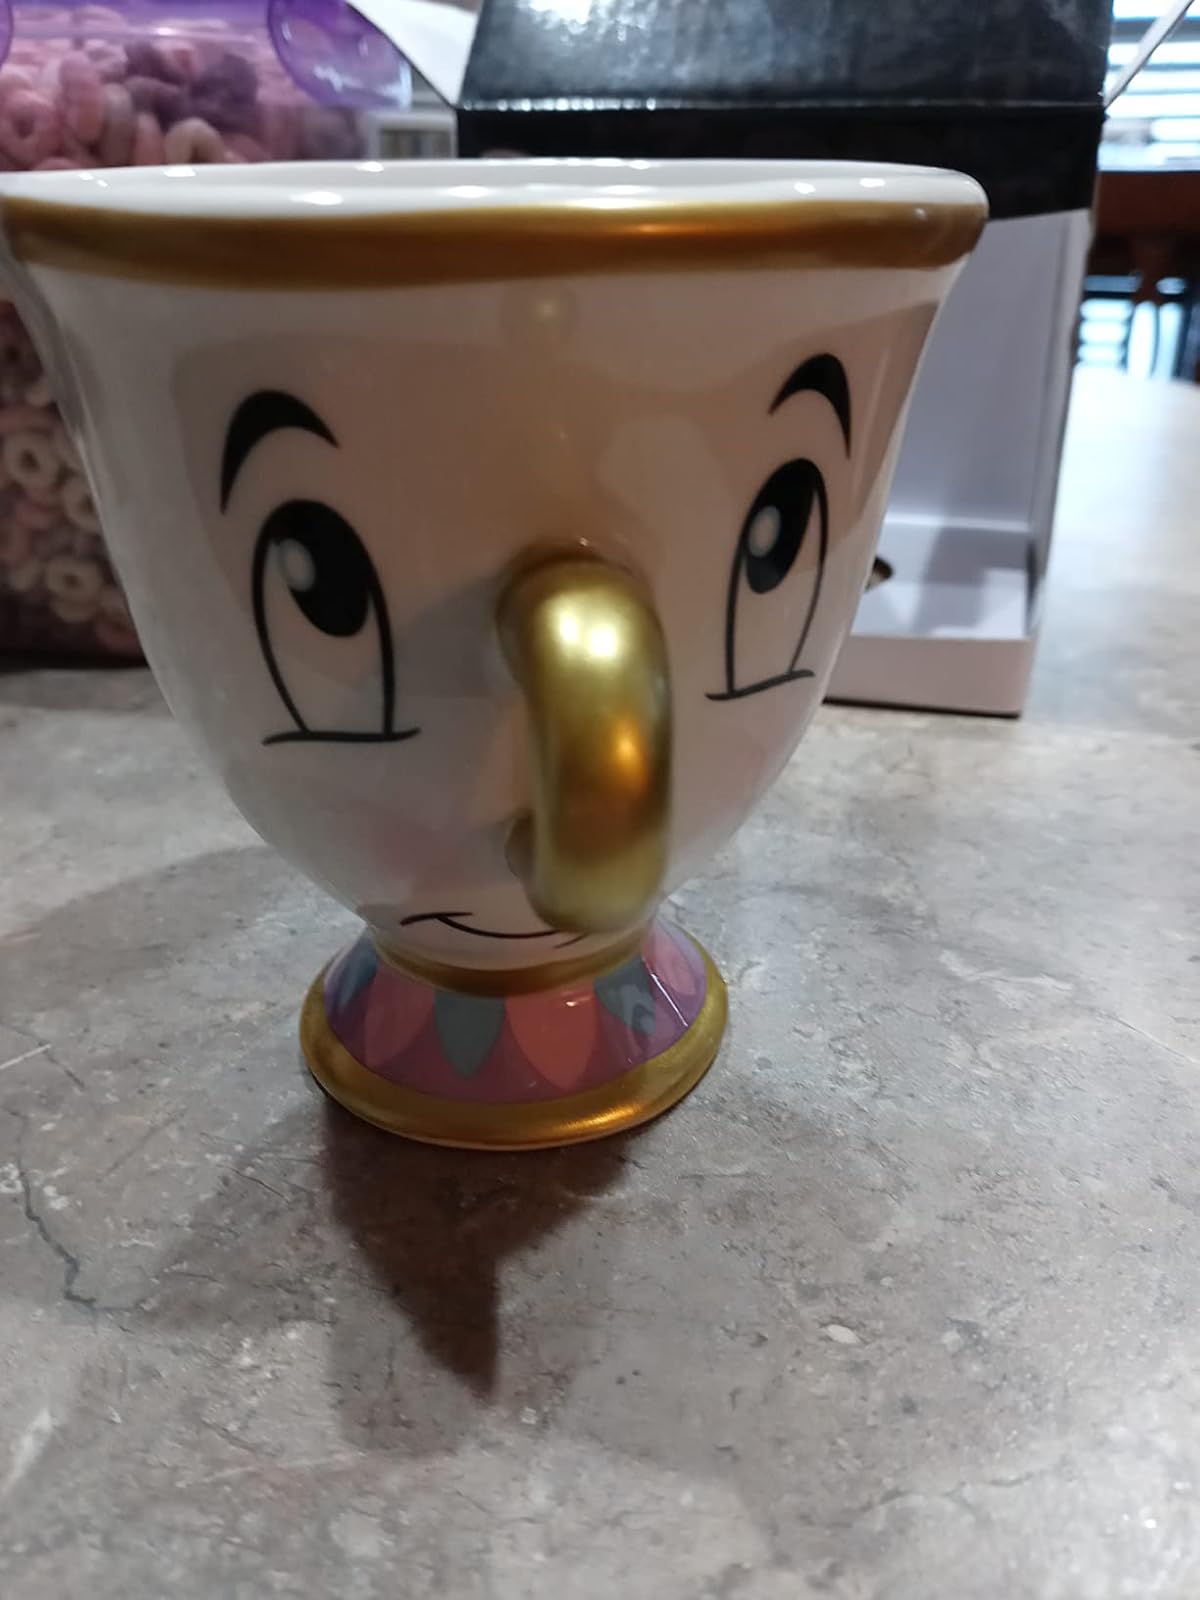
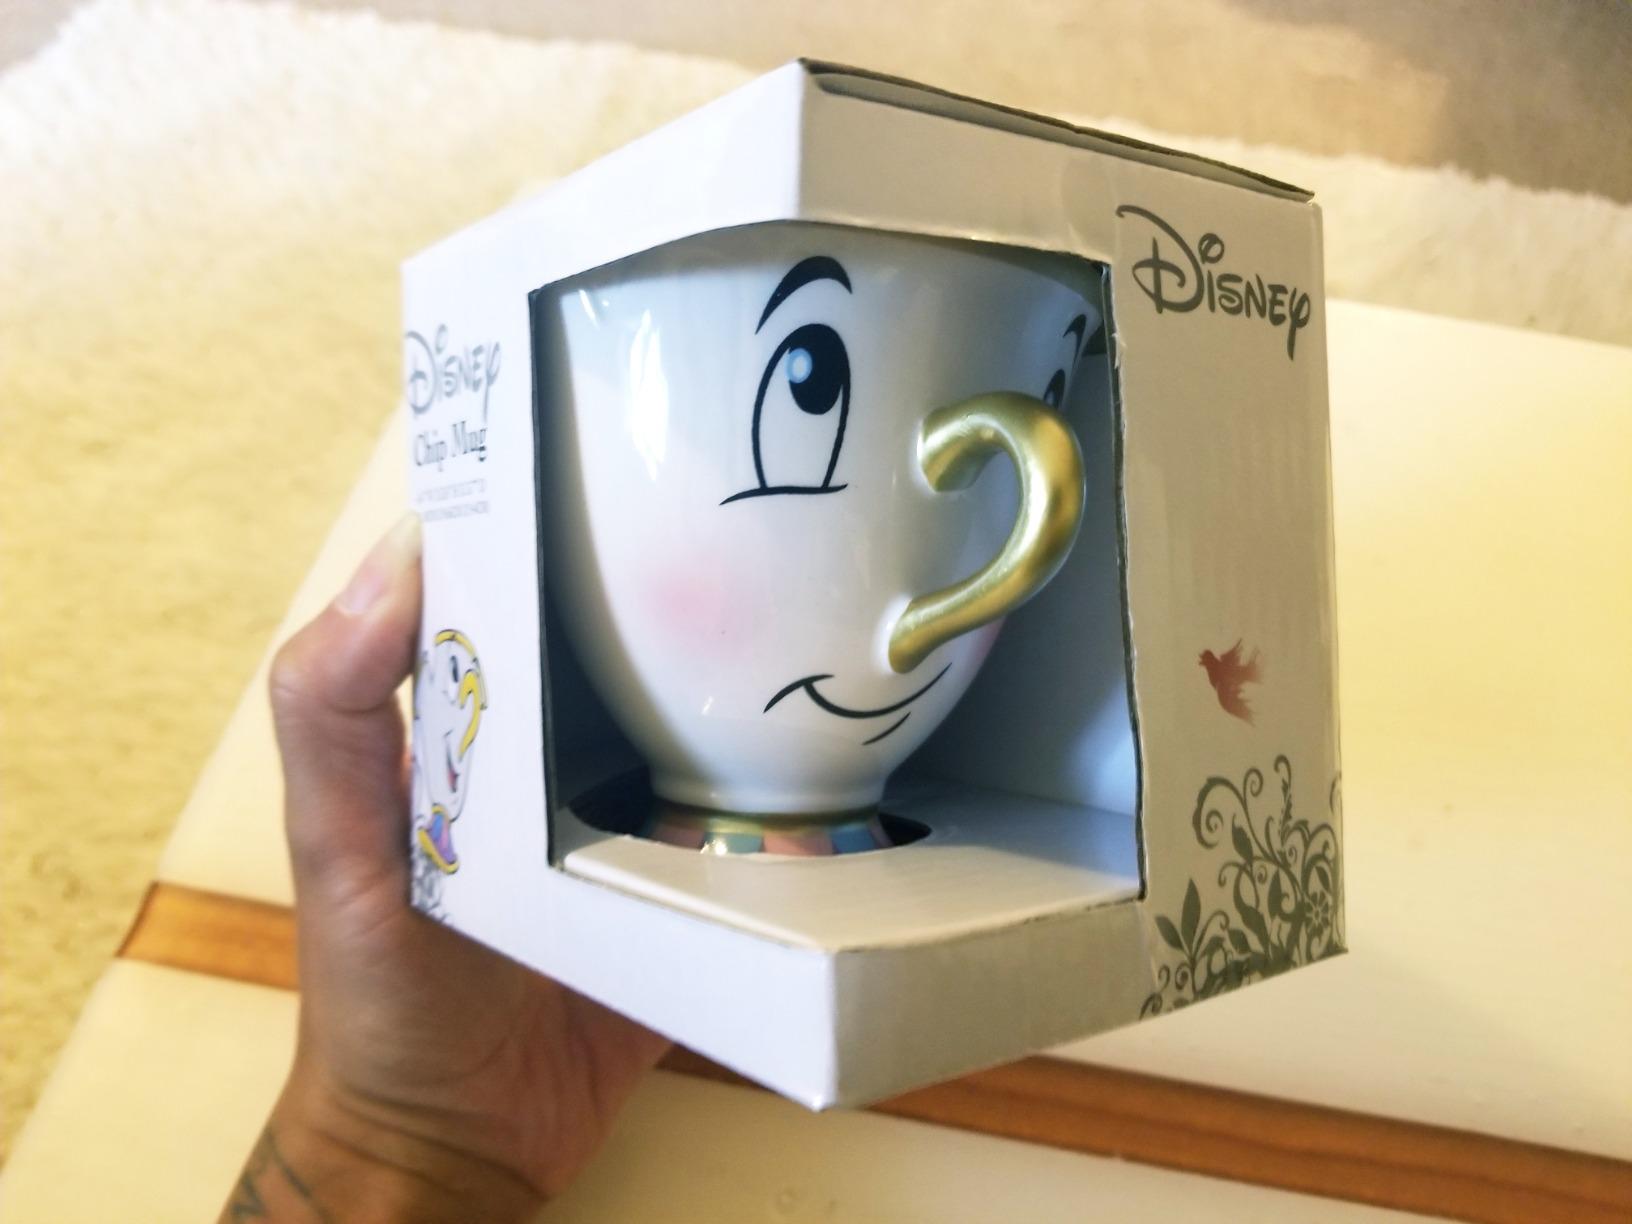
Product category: items_mug
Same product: yes